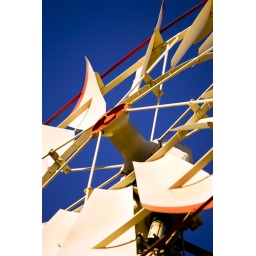
A water tower and windmill in San Diego, CA. (Photo by Walter G. Arce/ASP, Inc.)